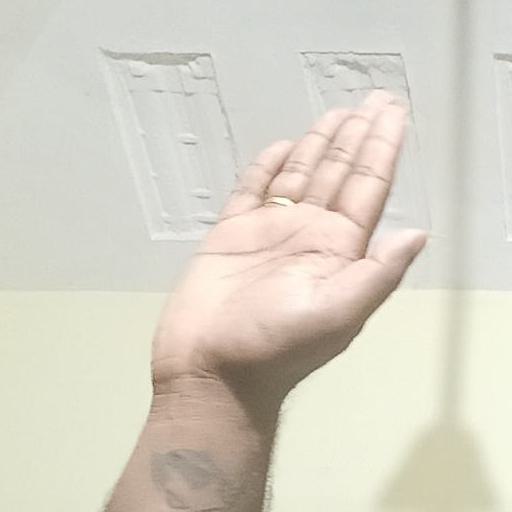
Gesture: stop